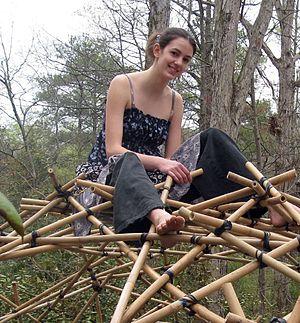
"Victoria Hart, communément connue sous le nom Vi Hart, est une vidéaste et mathématicienne américaine qui se définit elle-même comme ""mathémusicienne récréative"". Elle est bien connue pour la création de vidéos mathématiques sur YouTube. Hart a fondé le groupe de recherche sur la réalité virtuelle eleVR et a co-écrit plusieurs articles de recherche sur la géométrie algorithmique et les mathématiques des origamis.